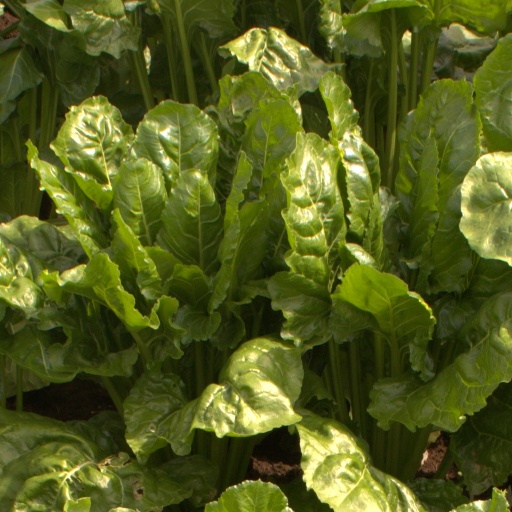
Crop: sugar beet